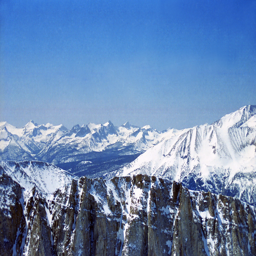
mountain and pass in the middle as seen looking west